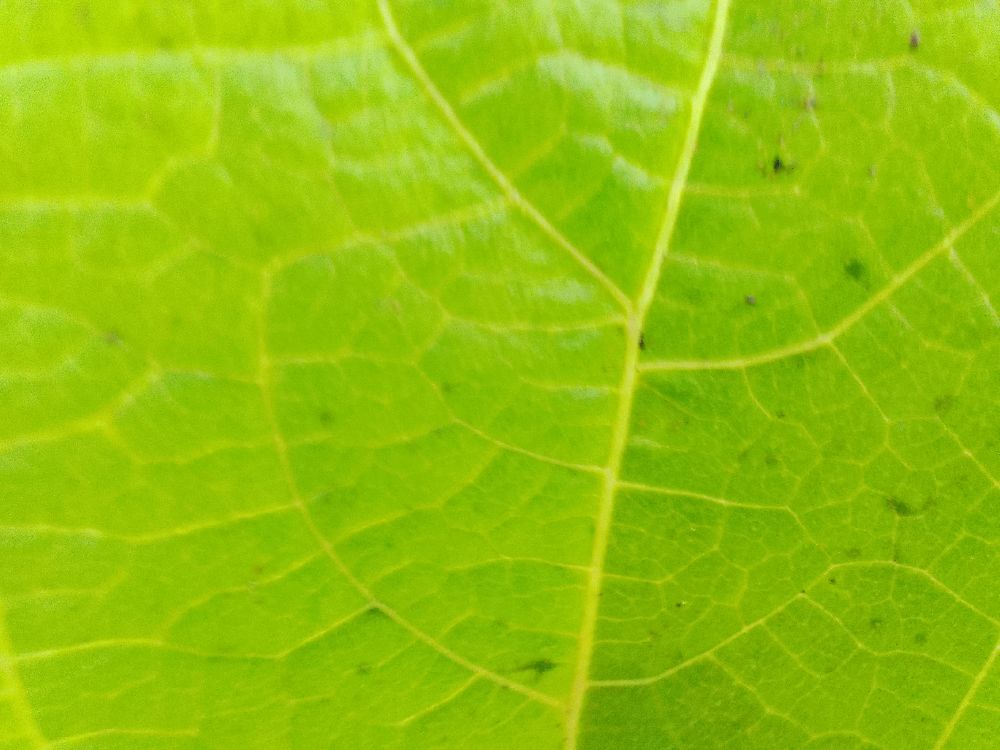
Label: healthy